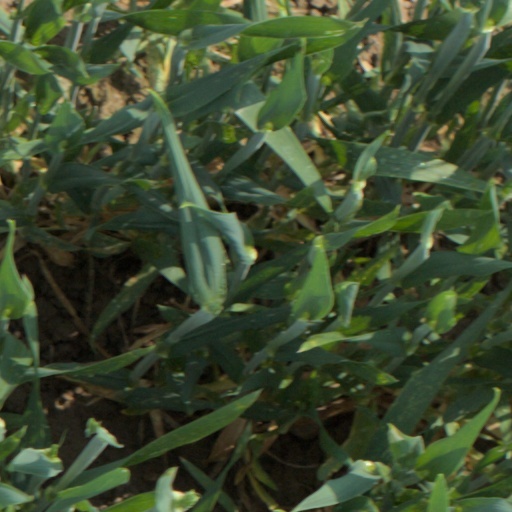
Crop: wheat